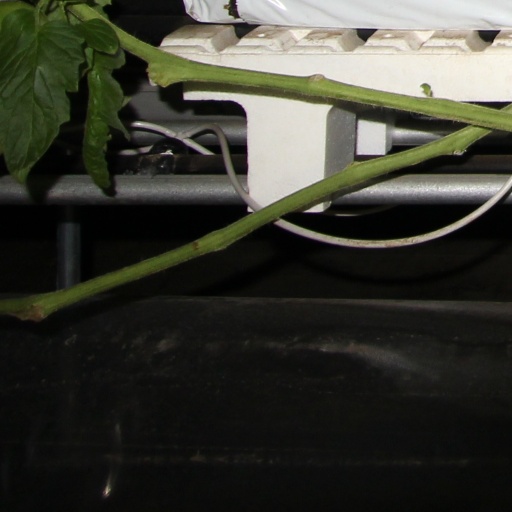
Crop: tomato